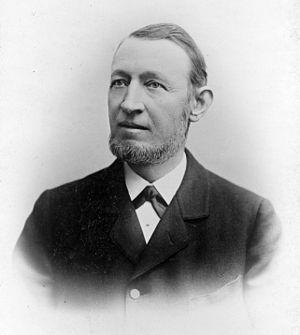
Carl Gottfried Heinrich Hagenbeck, né le 10 juin 1844 à Hambourg où il est mort le 14 avril 1913 d'une morsure de serpent, est un marchand d'animaux sauvages, concepteur et directeur de parc zoologique allemand.